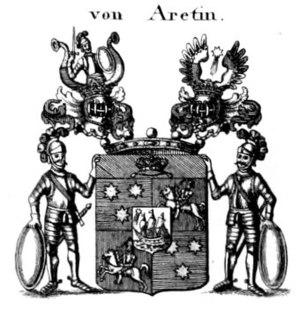
Armes des Barons d'Aretin